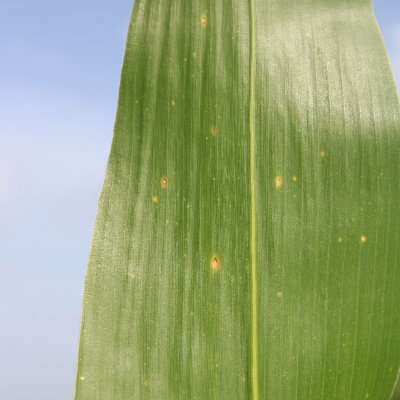
Crop: Maize
Condition: leaf spot